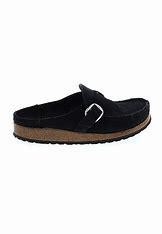
Brand: Birkenstock
Model: 100